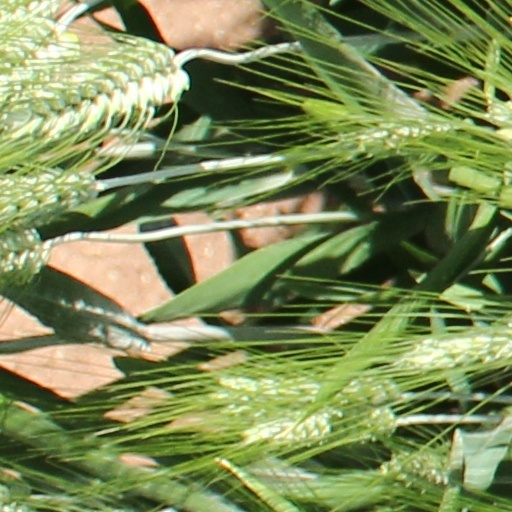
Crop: wheat